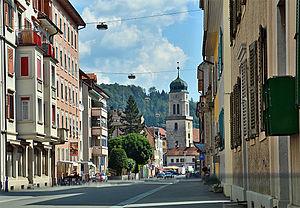
La Route principale 30 est une route principale suisse reliant le Jura Bernois à Balsthal dans le Jura Soleurois. La route débute à La Cibourg, lieu-dit de la commune de La Ferrière, à l'intersection avec la route principale 18 à quelques kilomètres à l'est de La Chaux-de-Fonds.
Saint-Imier est une commune suisse du canton de Berne, située dans l'arrondissement administratif du Jura bernois.